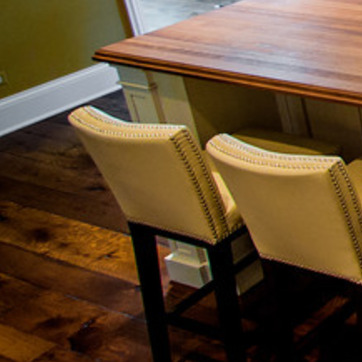
Material: leather